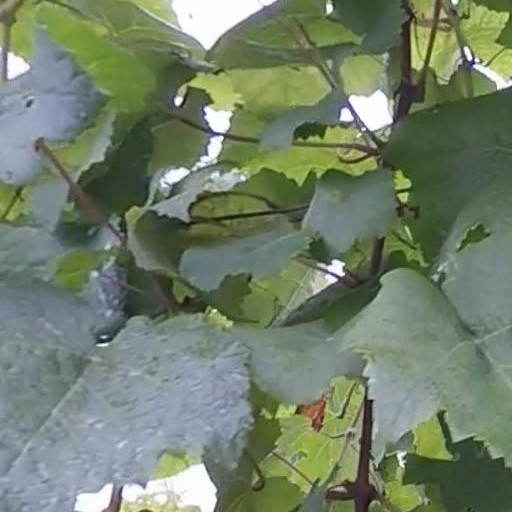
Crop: grape